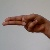
The image shows a hand gesture representing the letter 'H' in Indian Sign Language.